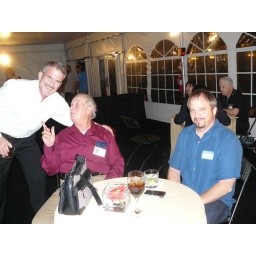
With Clifford and some guy in a white shirt